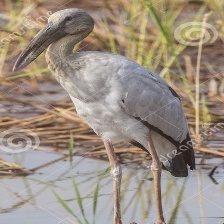
Species: ASIAN OPENBILL STORK
Scientific name: ANASTOMUS OSCITANS
ImageNet parent category: white_stork